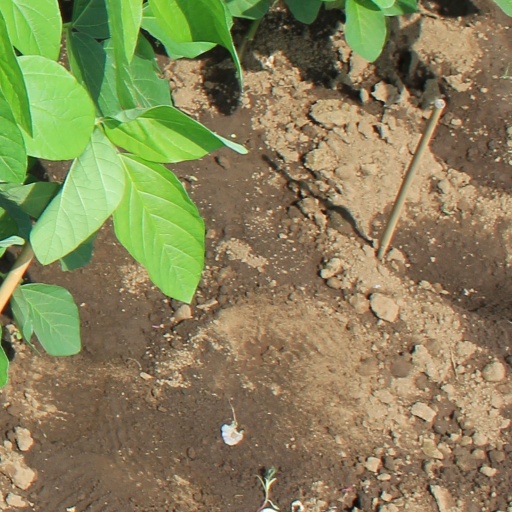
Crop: soybean